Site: brandenburg
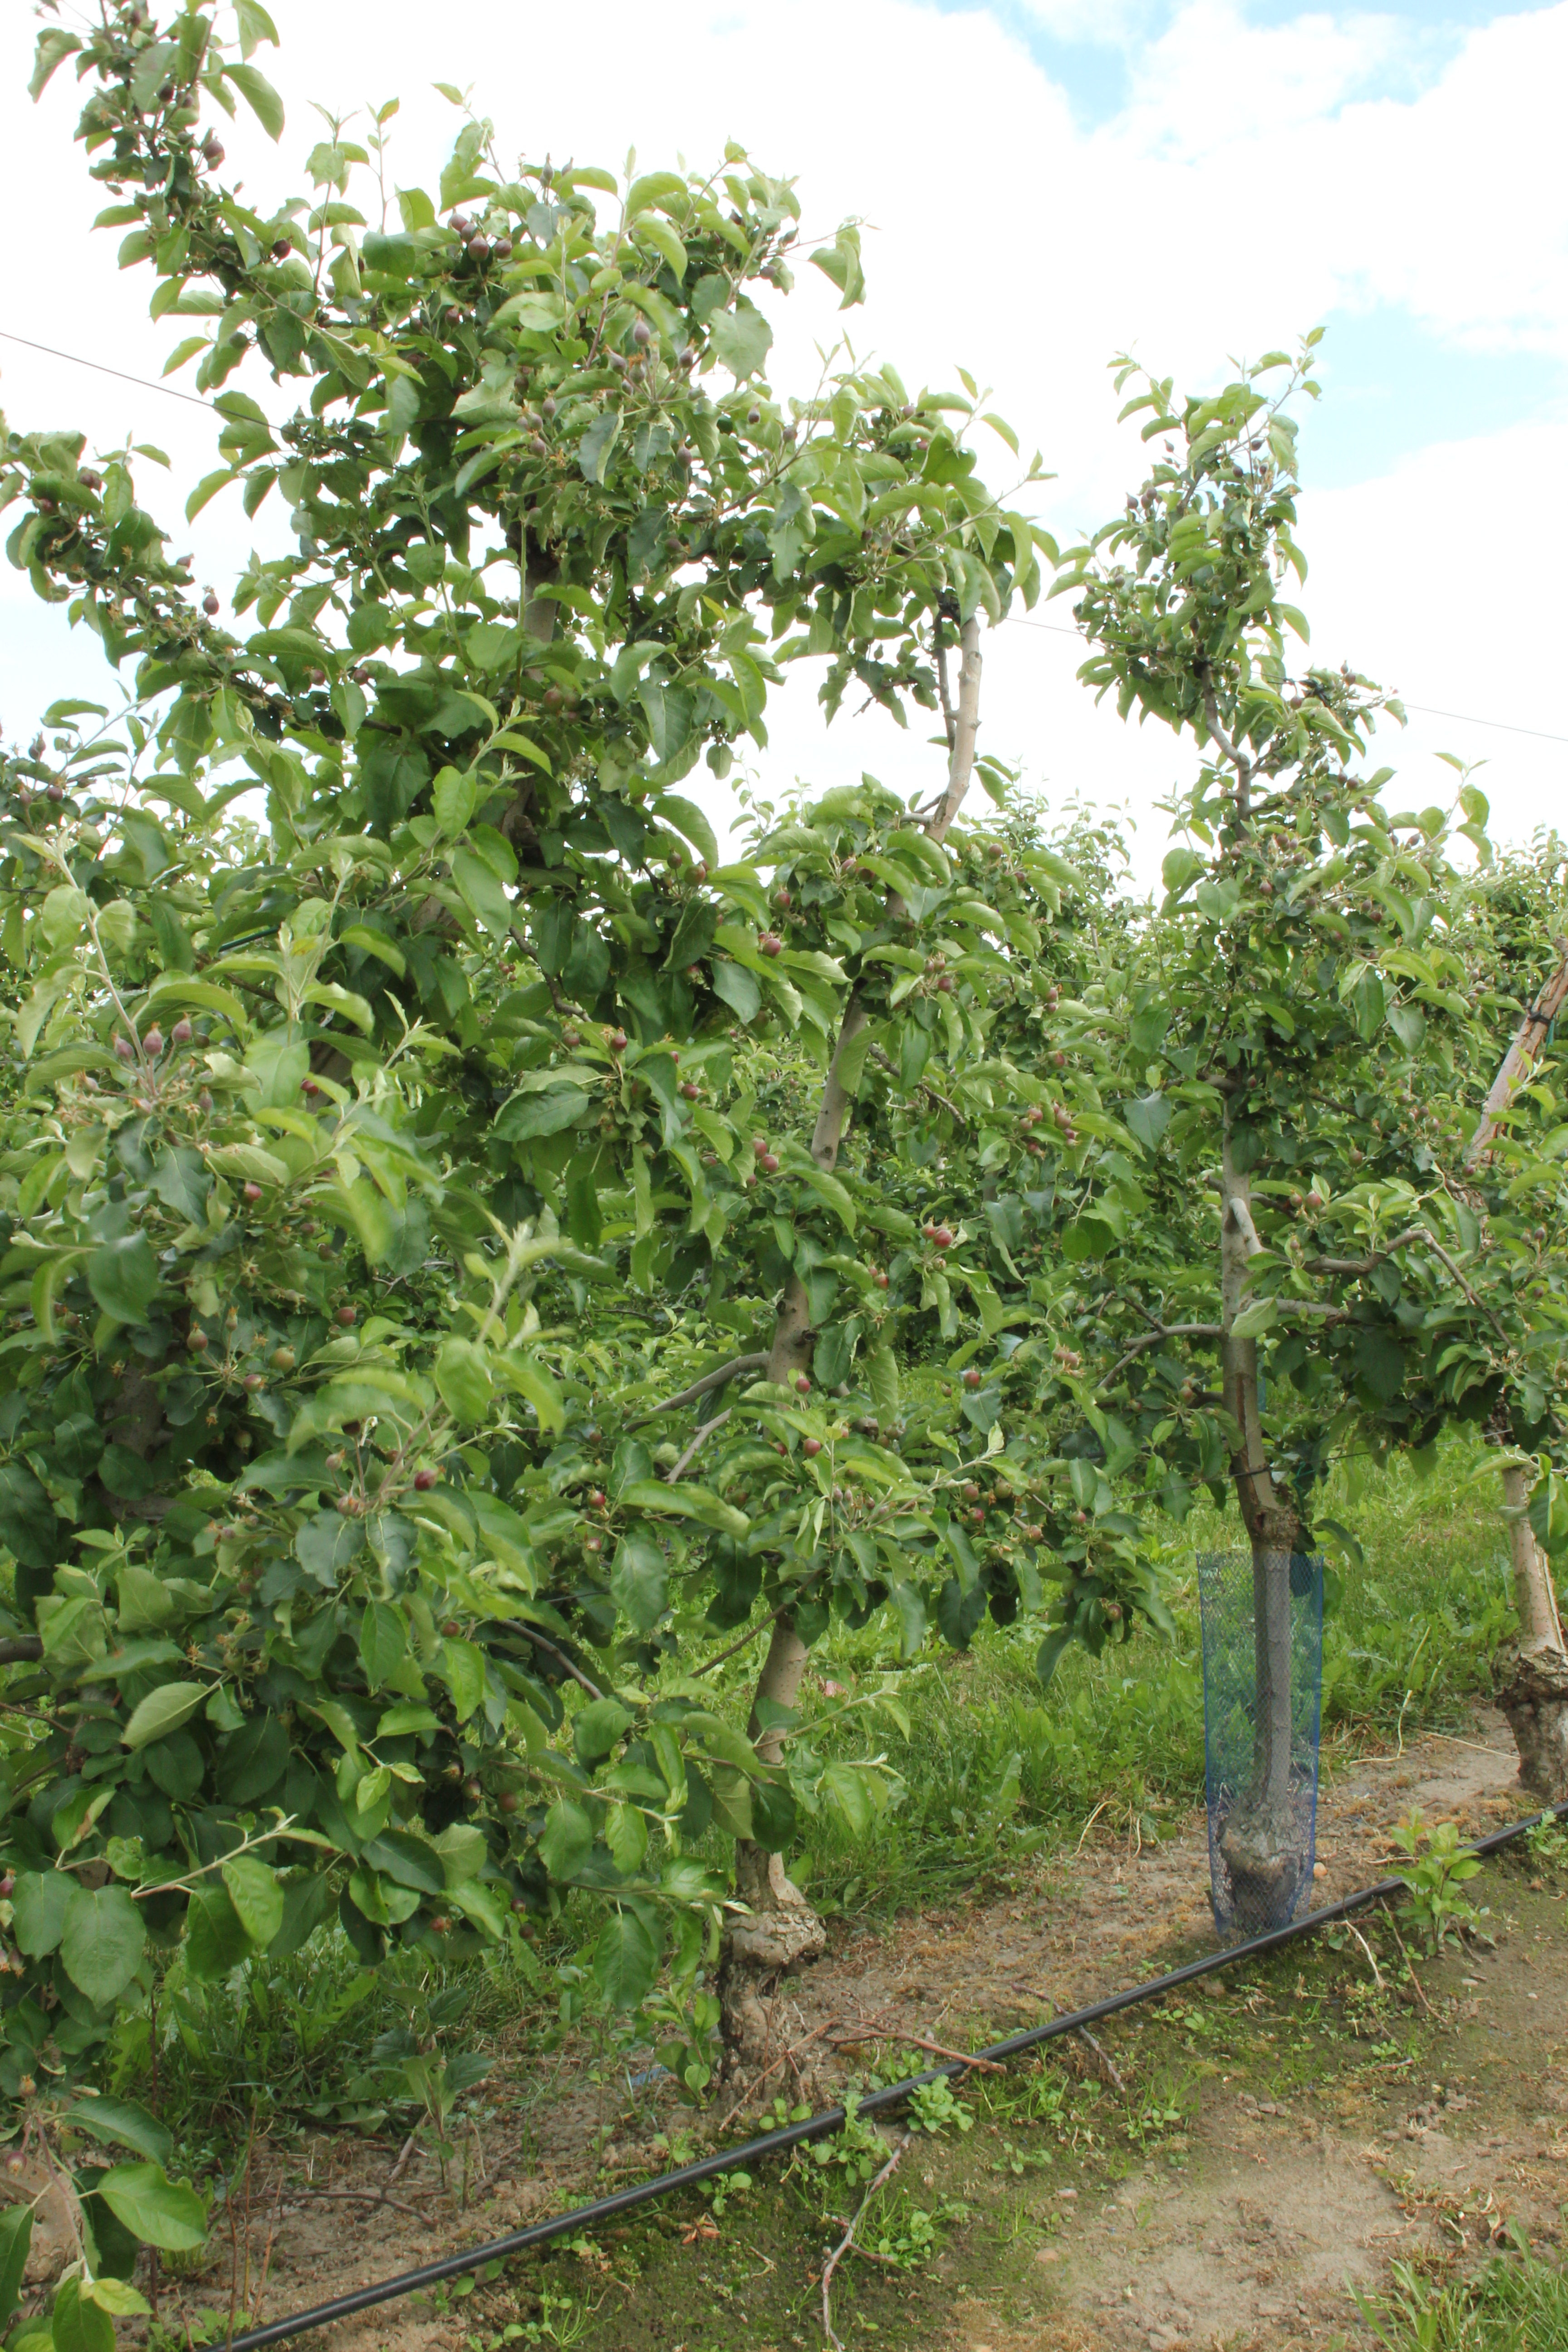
Growth stage (BBCH 72): Development of fruit